Irina Bokova

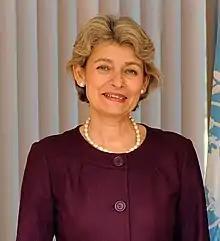
Bokova in 2009

Irina Georgieva Bokova (born 12 July 1952) is a Bulgarian politician and a former Director-General of UNESCO (2009–2017). During her political and diplomatic career in Bulgaria, she served, among others, two terms as a member of the National parliament, and deputy minister of foreign affairs and minister of foreign affairs "ad interim" under Prime Minister Zhan Videnov. She also served as Bulgaria's ambassador to France and to Monaco, and was Bulgaria's Permanent Delegate to UNESCO. Bokova was also the personal representative of Bulgaria's president to the Organisation internationale de la Francophonie (2005–2009).